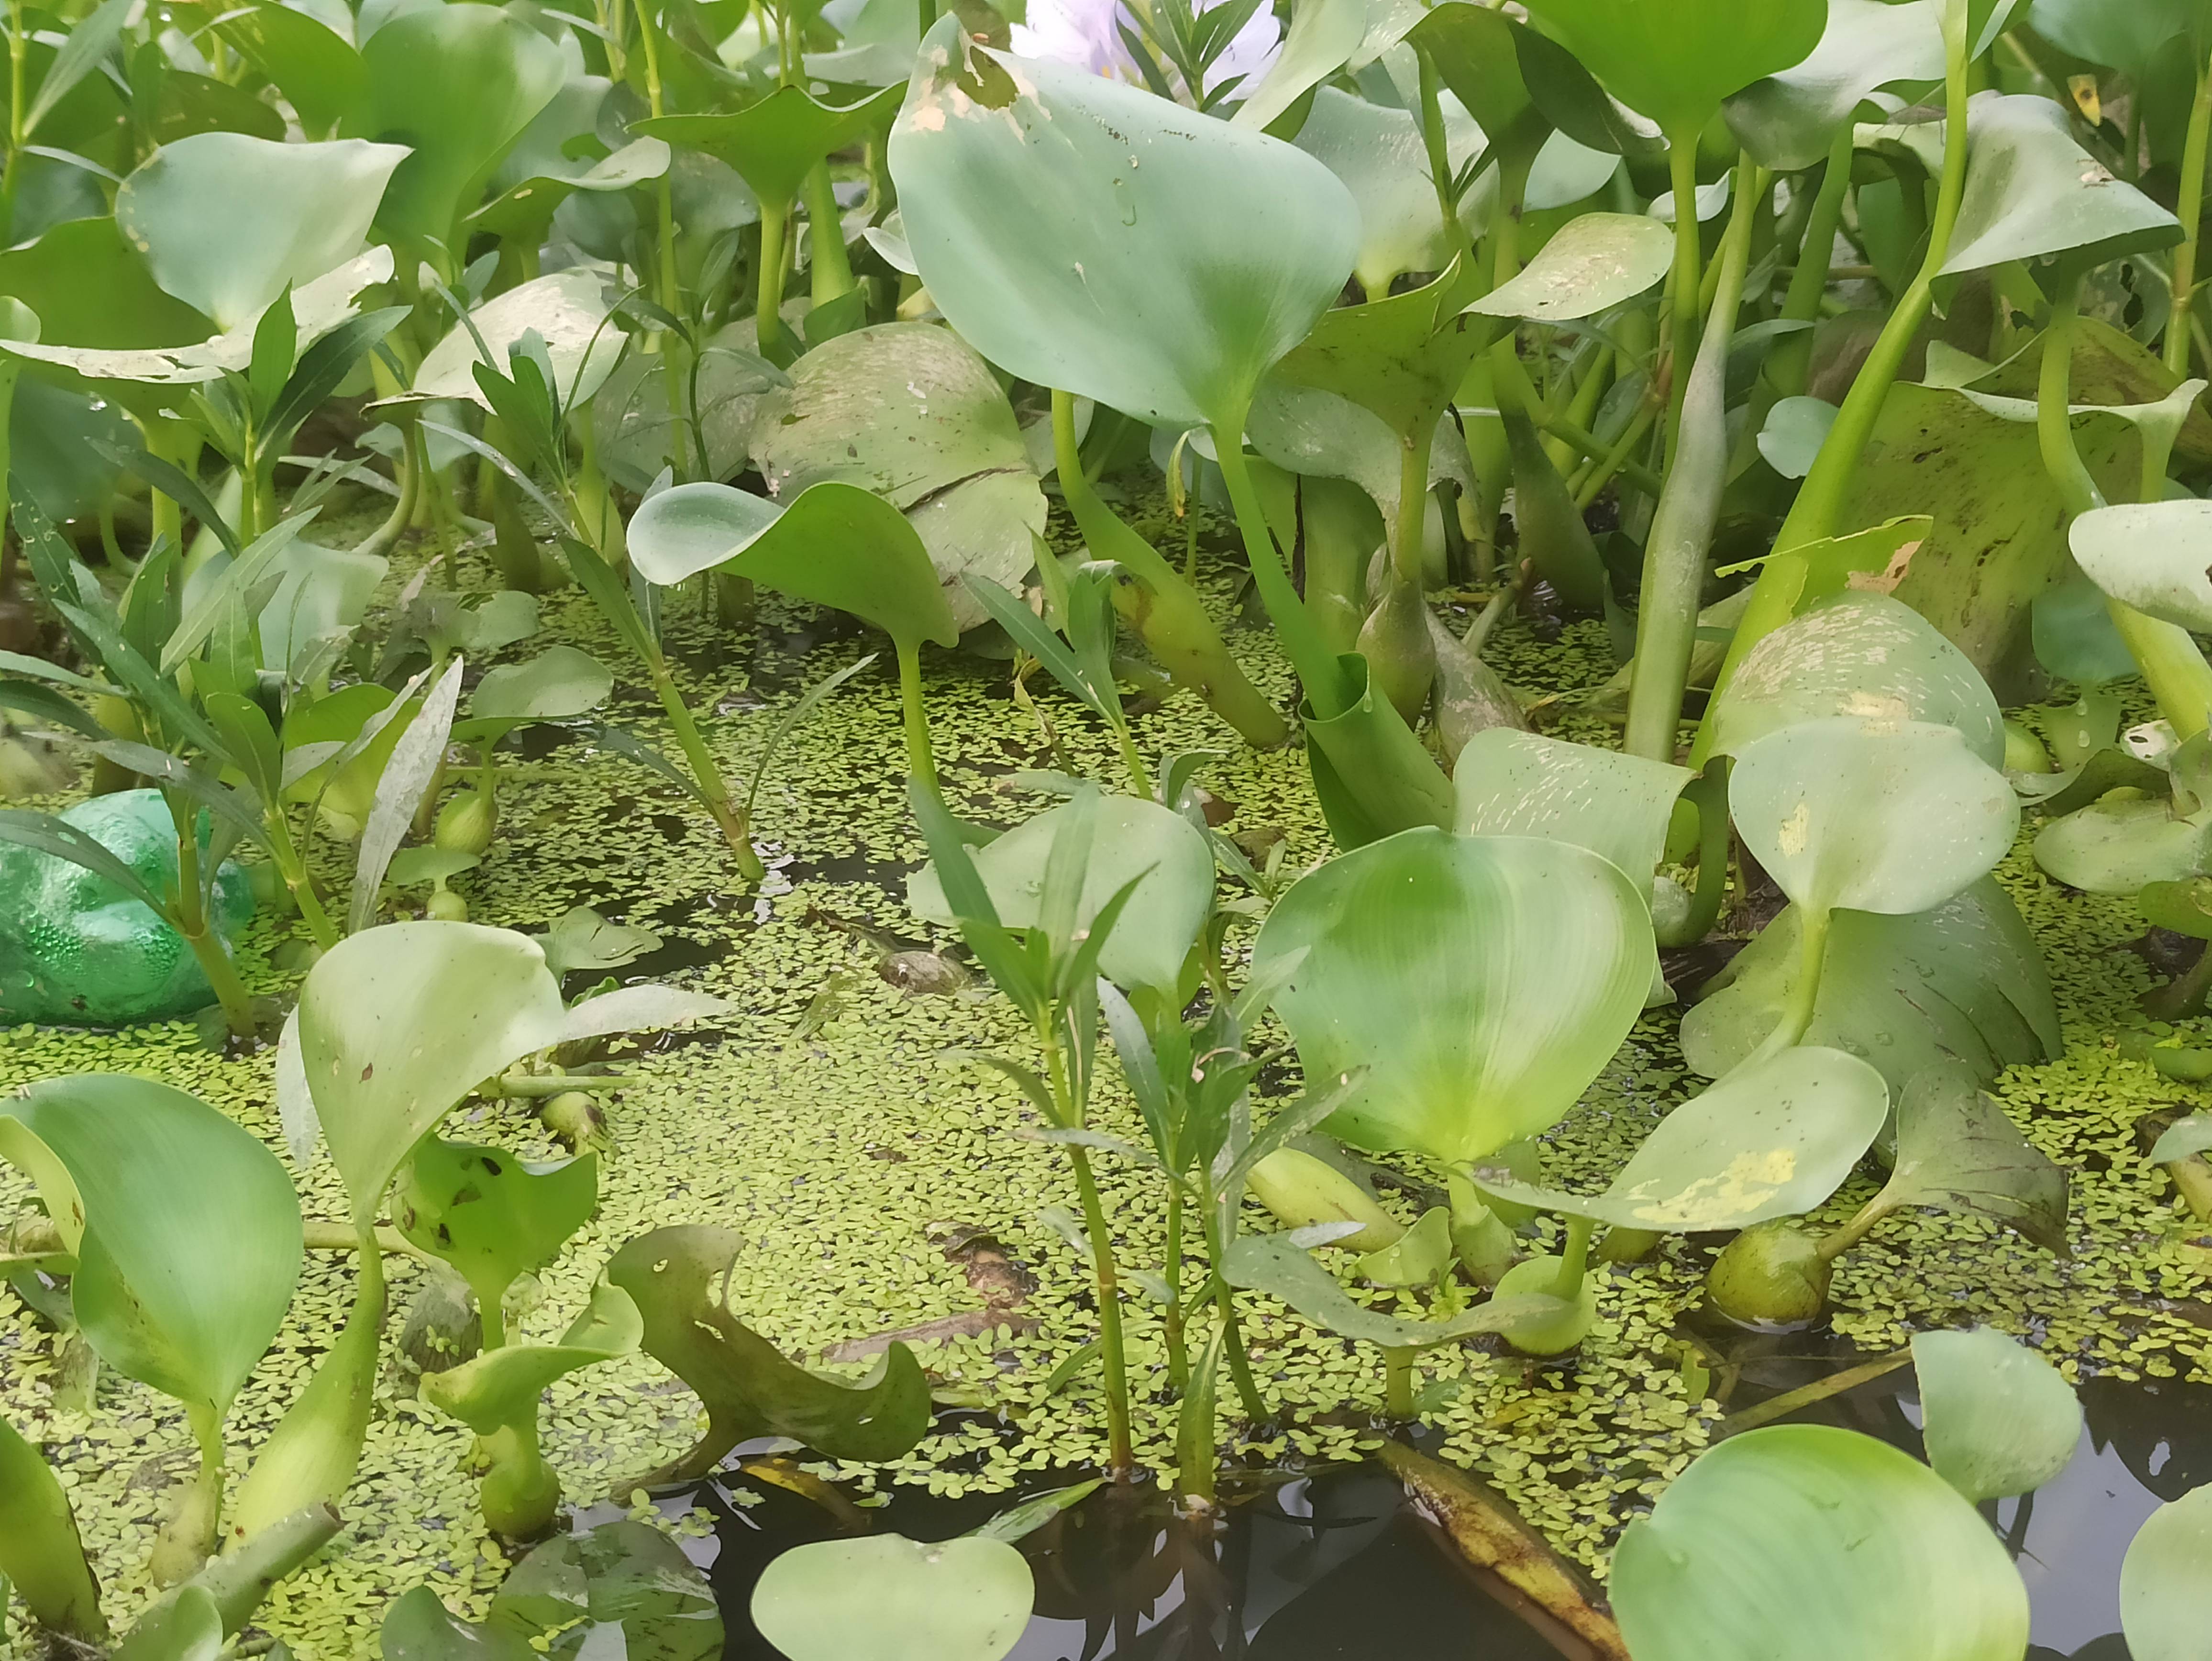
Species: Common Water Hyacinth (Eichornia crassipes)